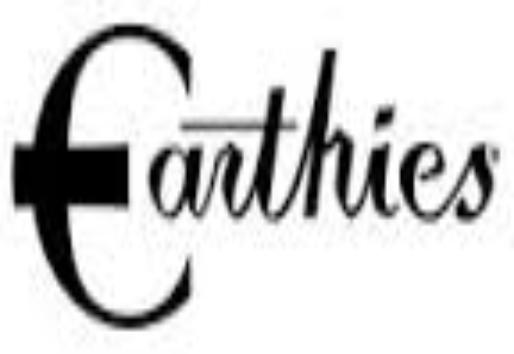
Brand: Earthies
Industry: Clothes